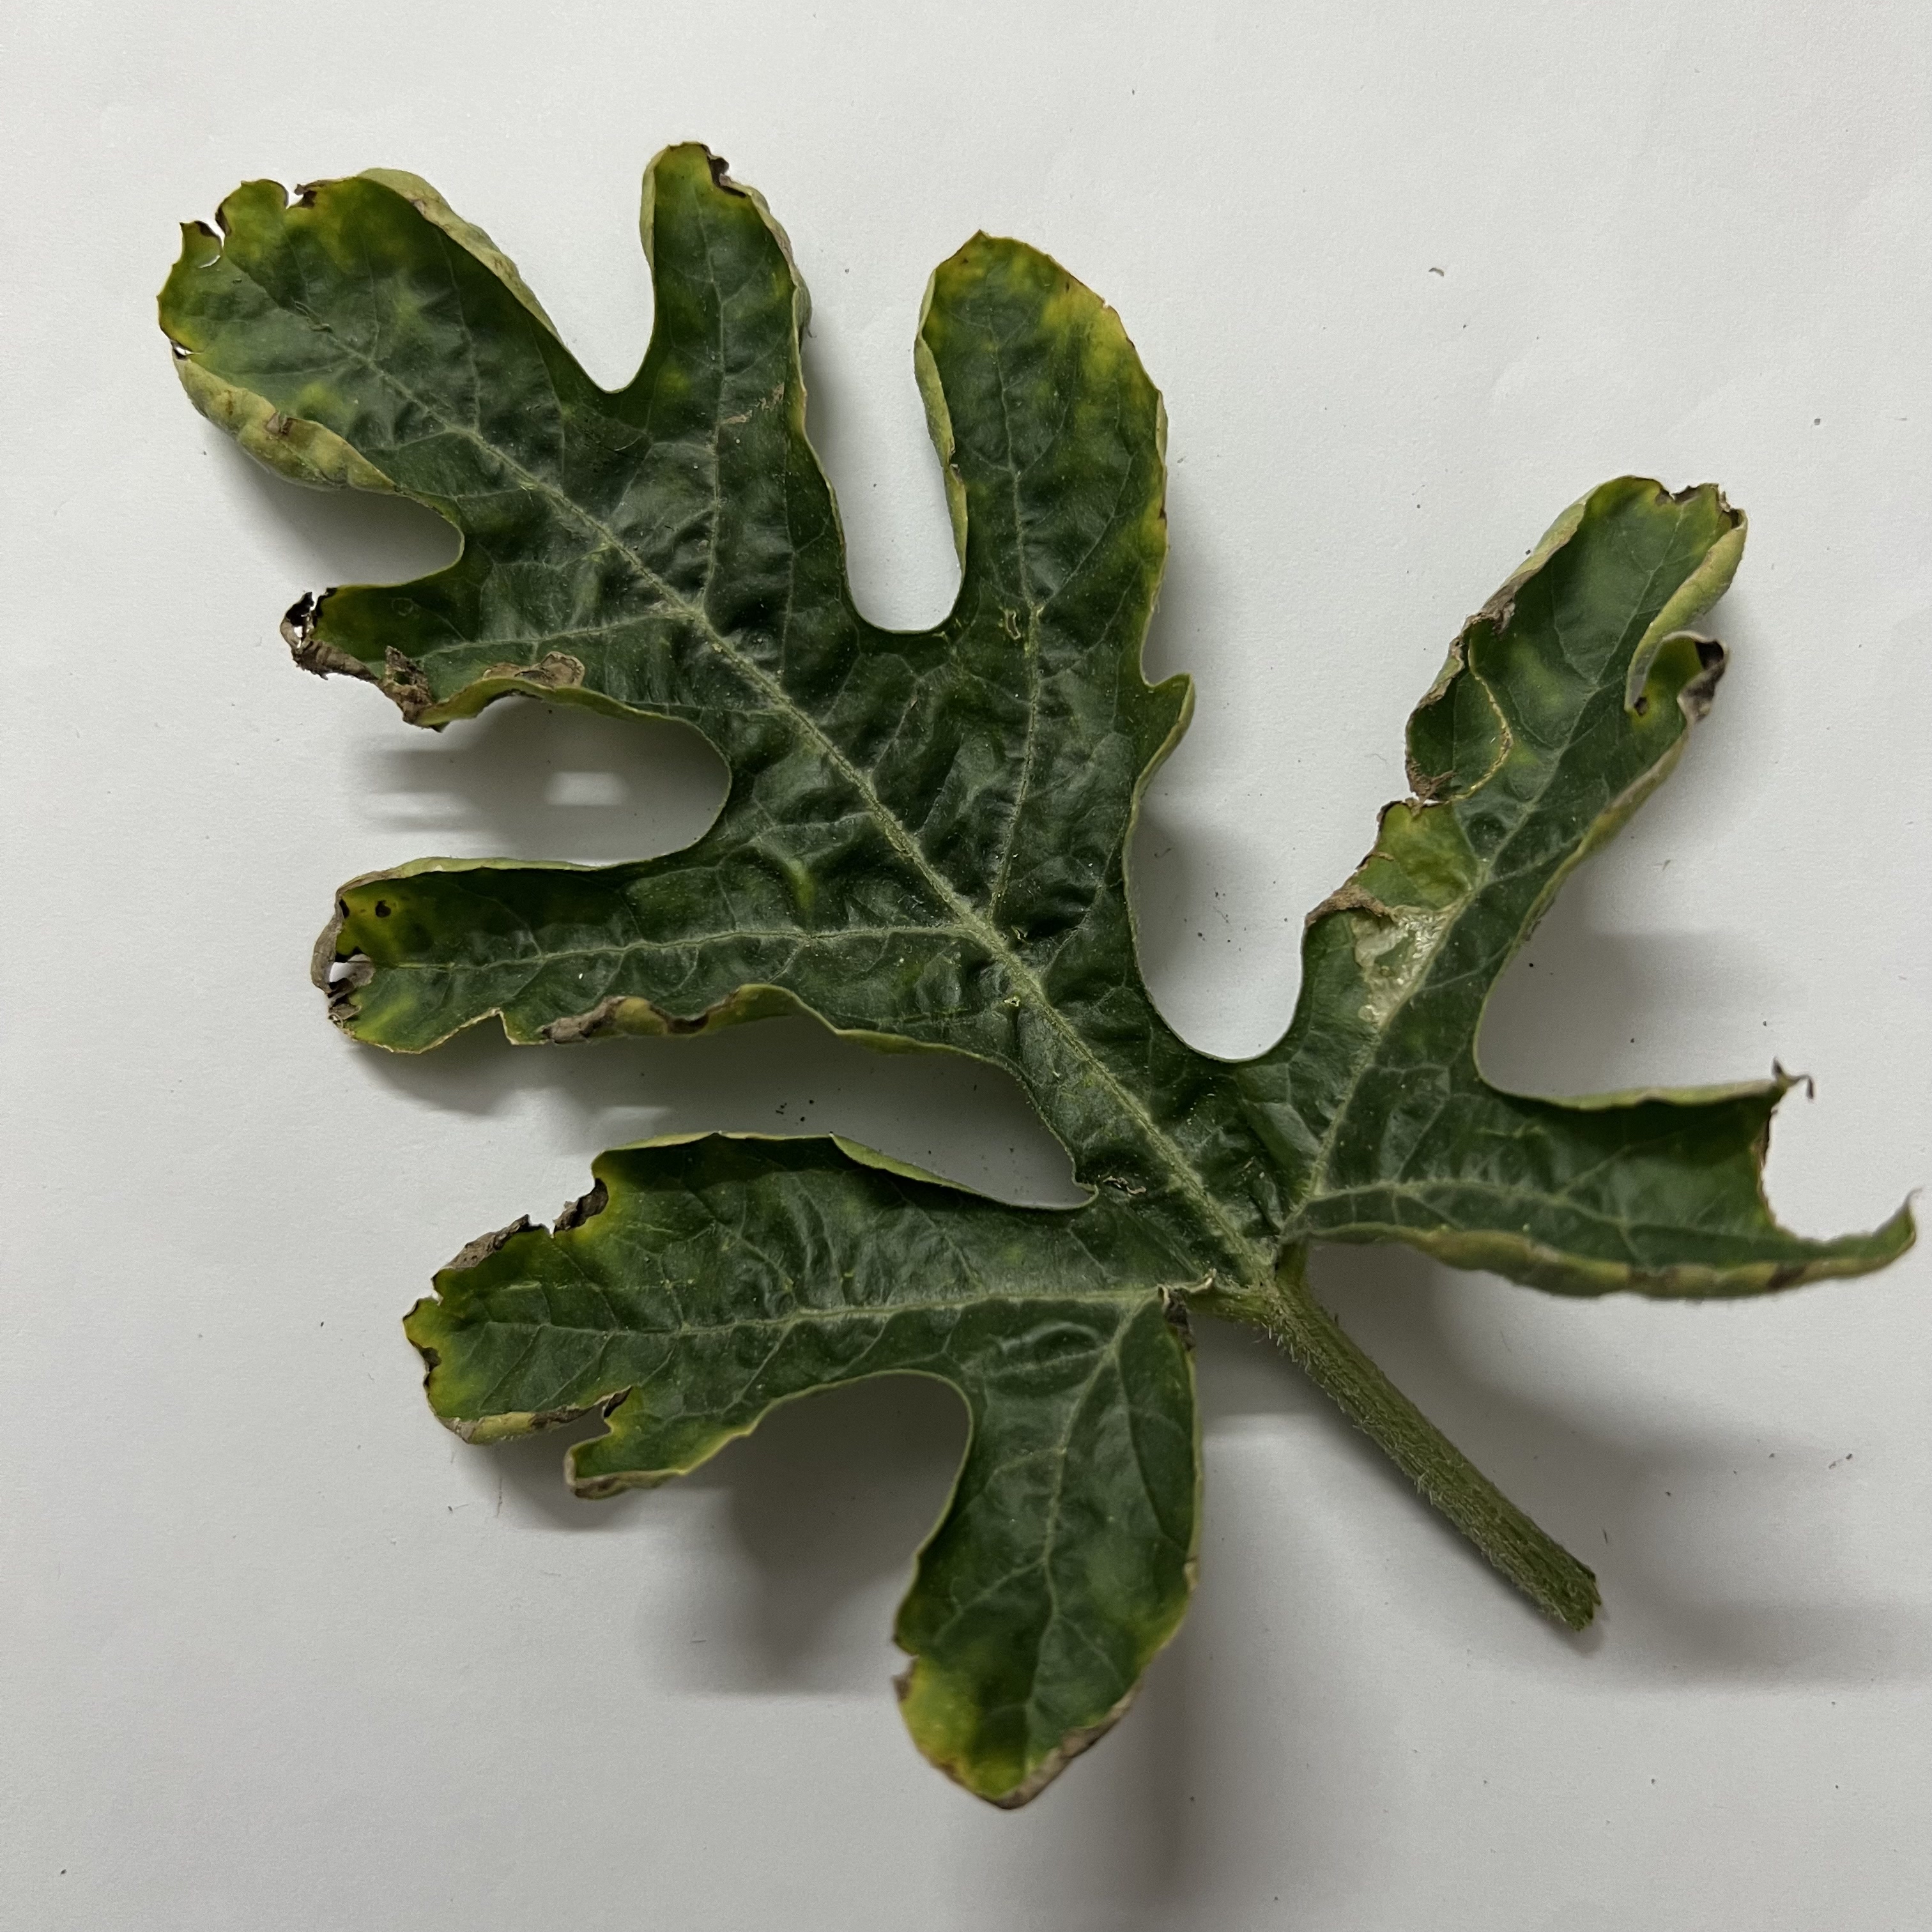
Label: Downy_Mildew